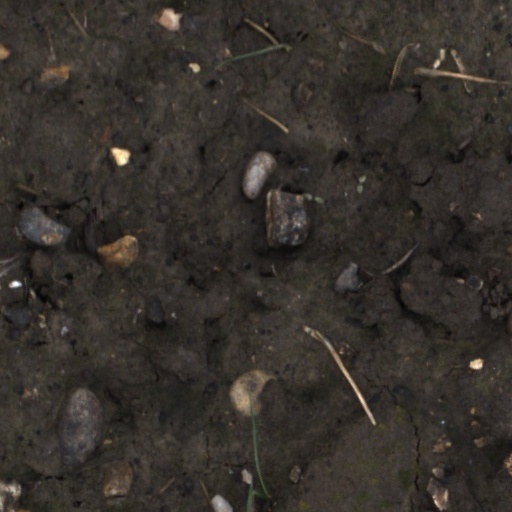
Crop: wheat